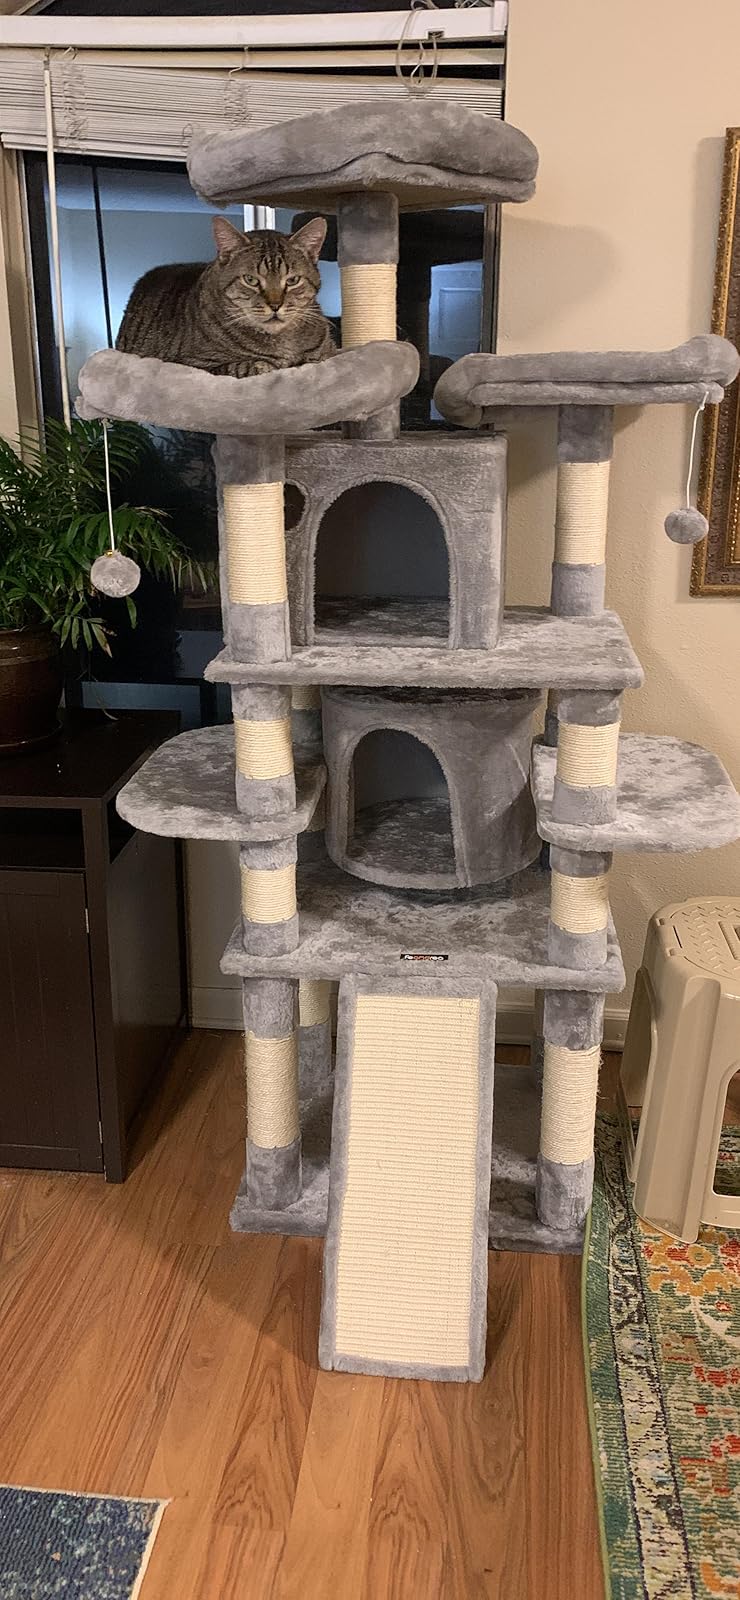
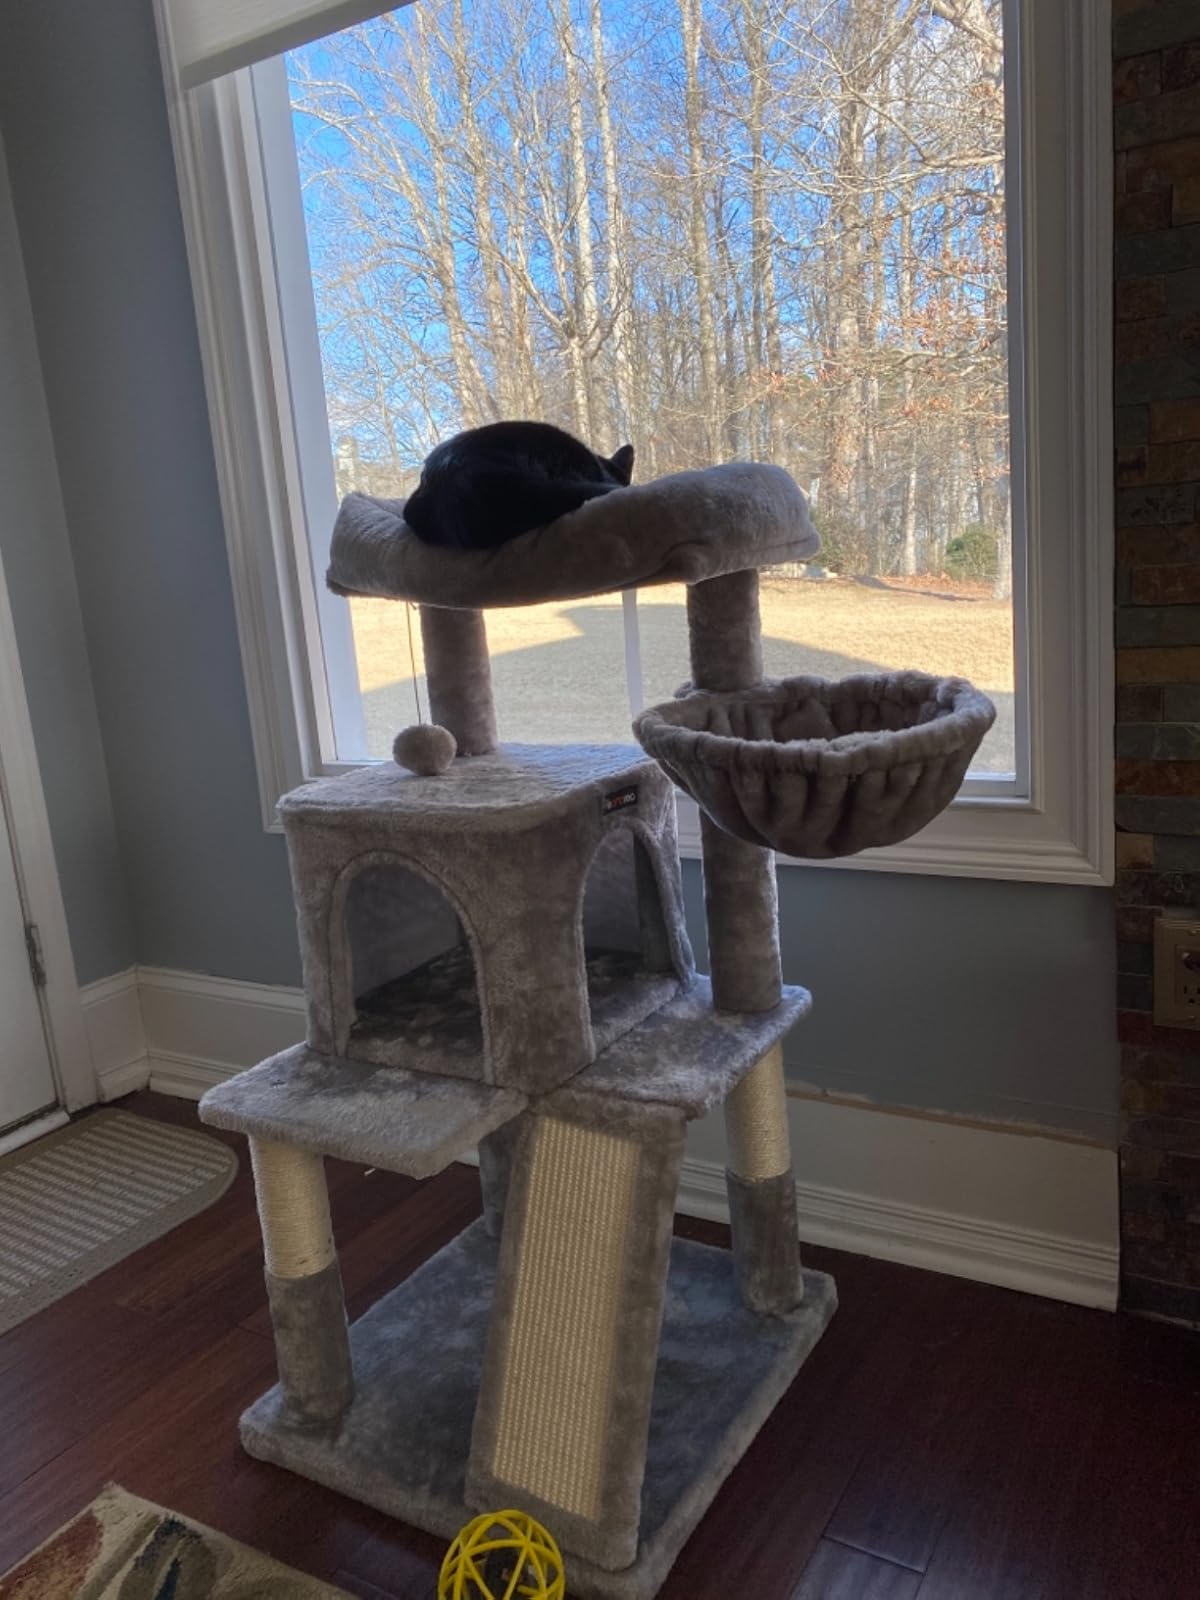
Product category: items_cat tree
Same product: no